Sir John Curzon, 3rd Baronet

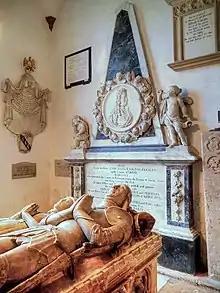
Wall monument to Sir John Curzon, All Saints' Church, Kedleston

Curzon was the first owner of Kedleston Hall to exploit the landscape potential, and commissioned Charles Bridgeman in the 1720s to create formal water features. He died on 7 August 1727 as a consequence of falling from his horse while out hunting three weeks previously and was buried at All Saints' Church, Kedleston. He was unmarried and was therefore succeeded by his brother Nathaniel.